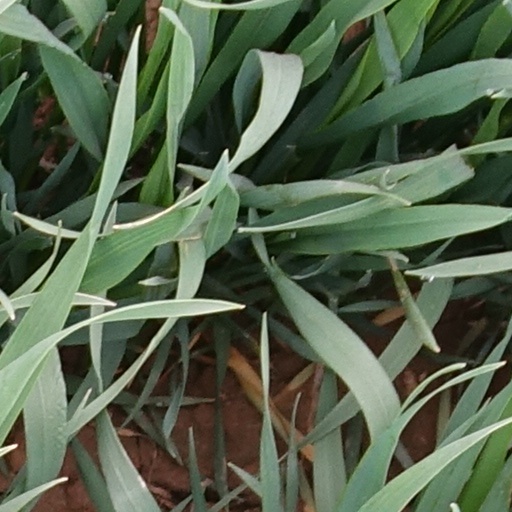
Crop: wheat